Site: brandenburg
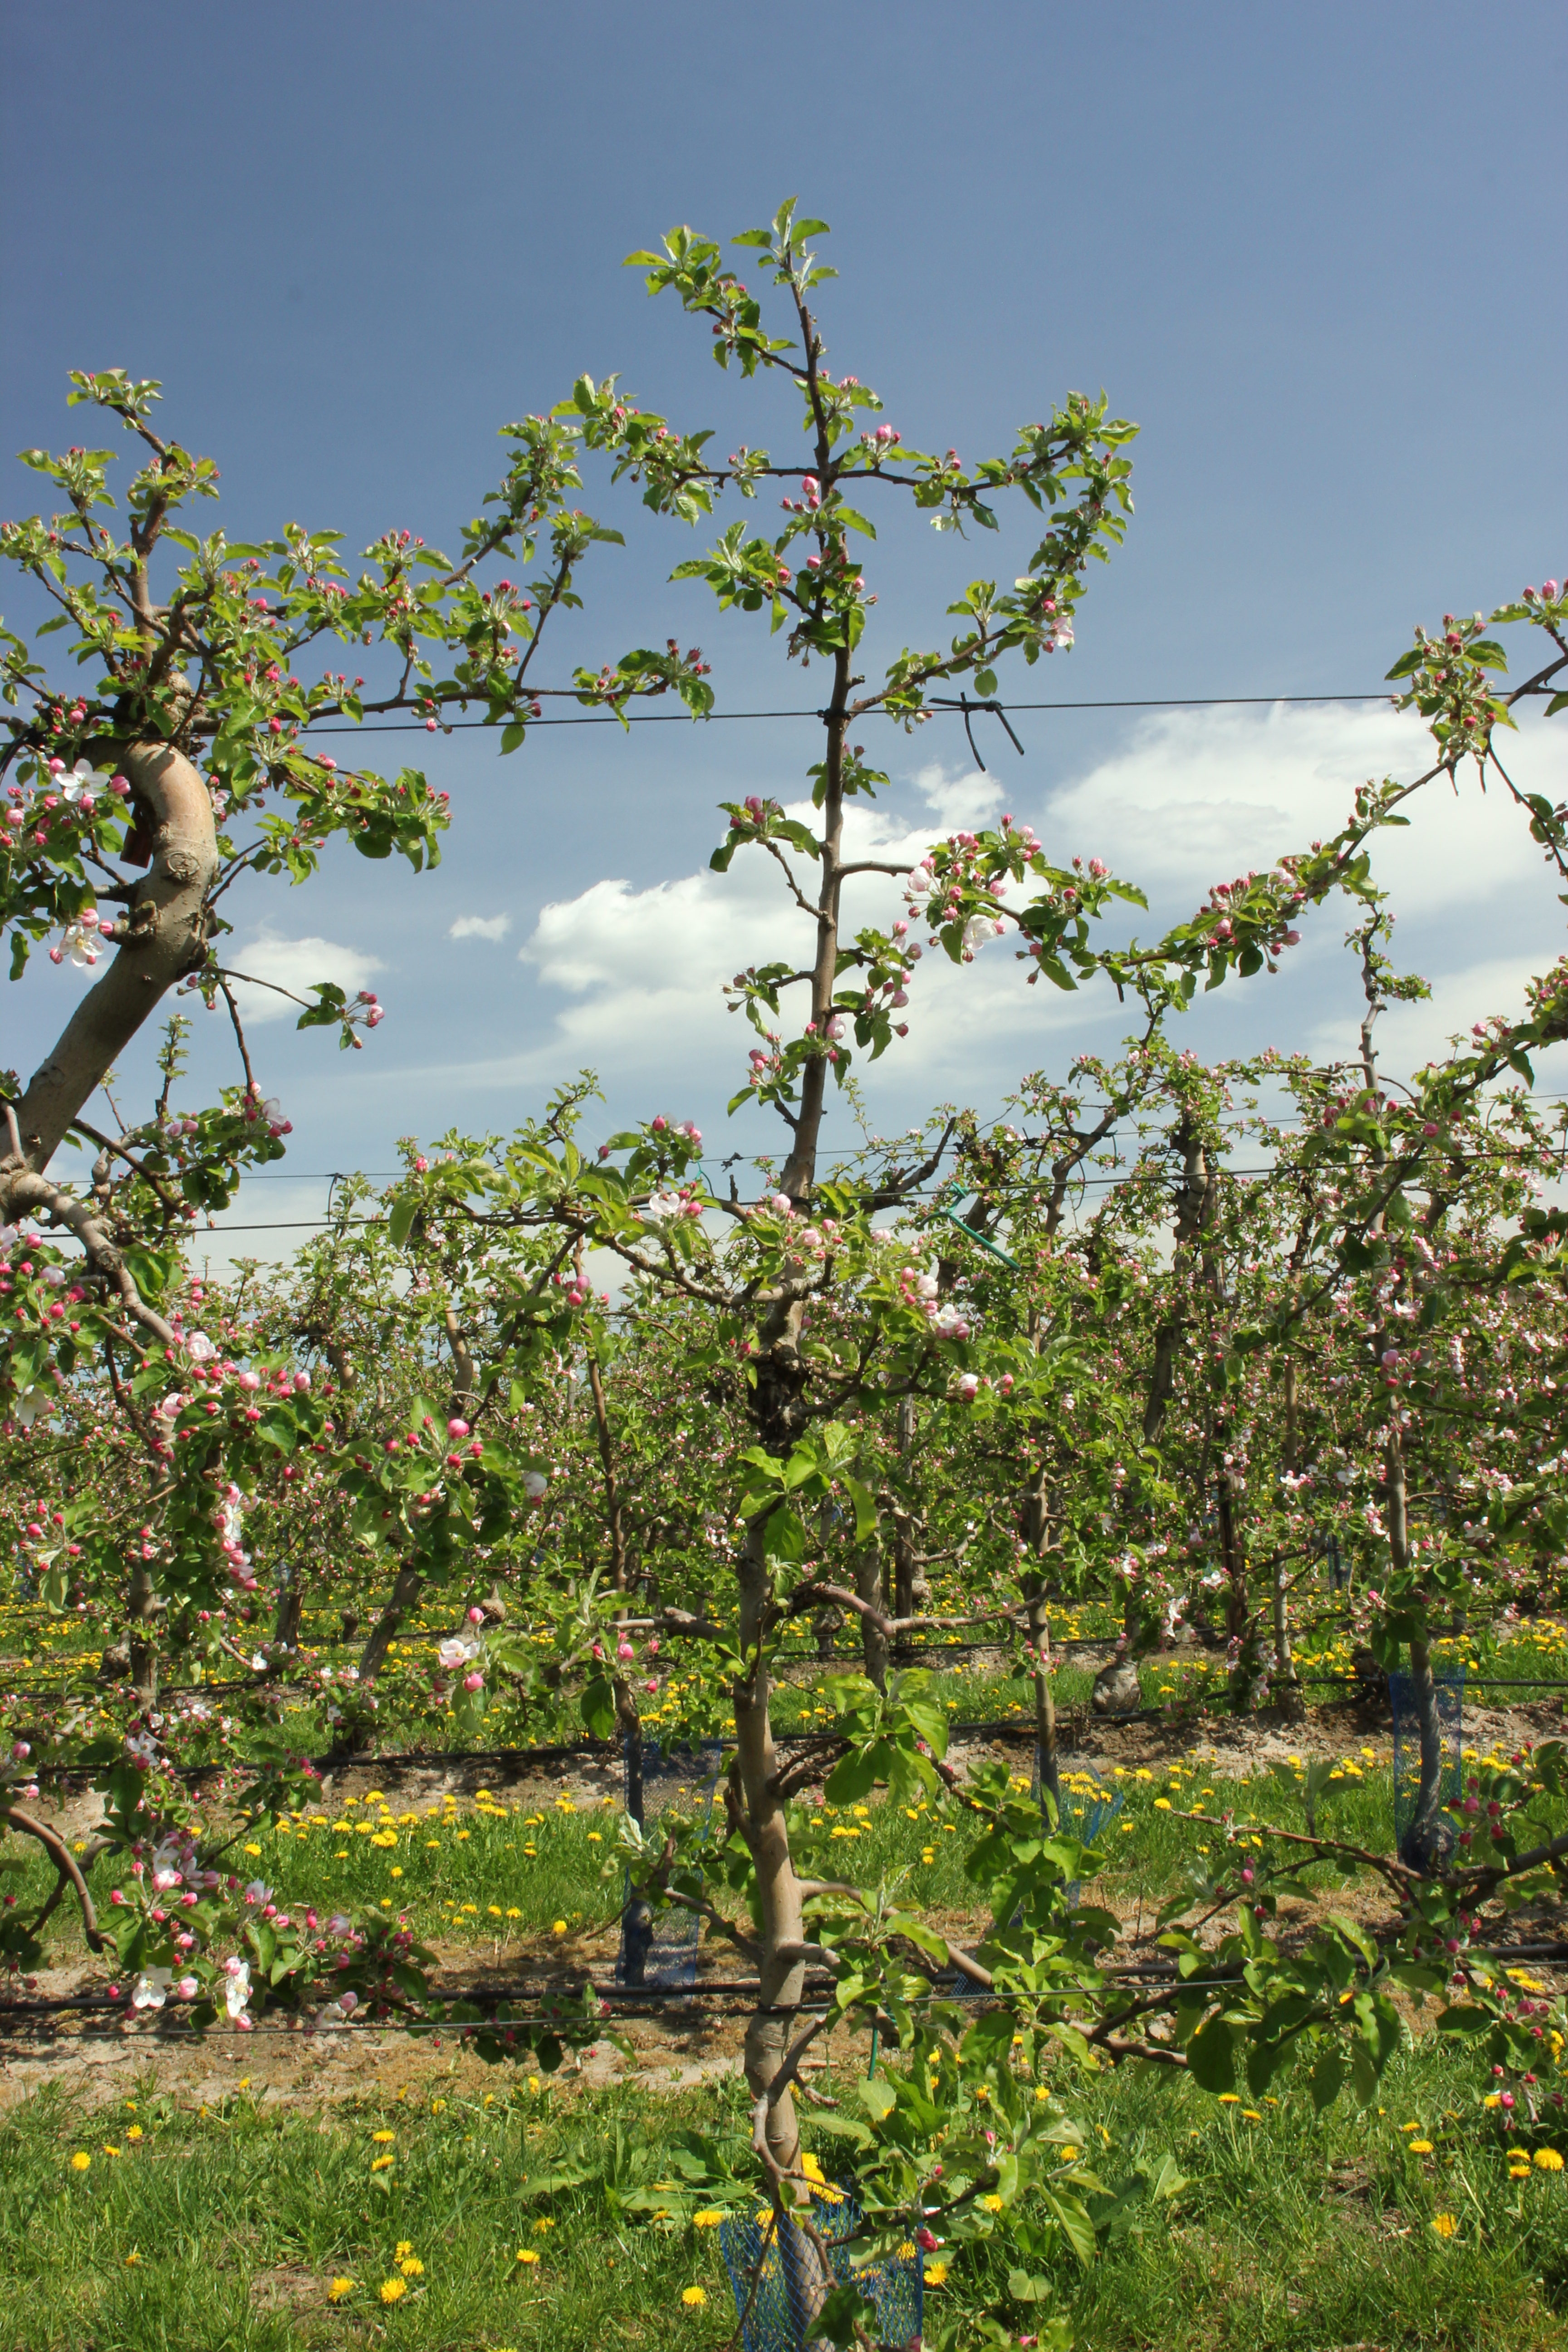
Growth stage (BBCH 57): Inflorescence emergence